Mercedes Pérez Merino

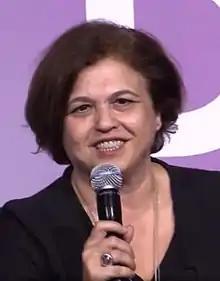
Mercedes Pérez Merino in 2019.

María Mercedes Pérez Merino (born 18 November 1960) is a Spanish trade unionist and politician from Podemos. In 2021, she joined the Cortes Generales, replacing Pablo Iglesias Turrión.